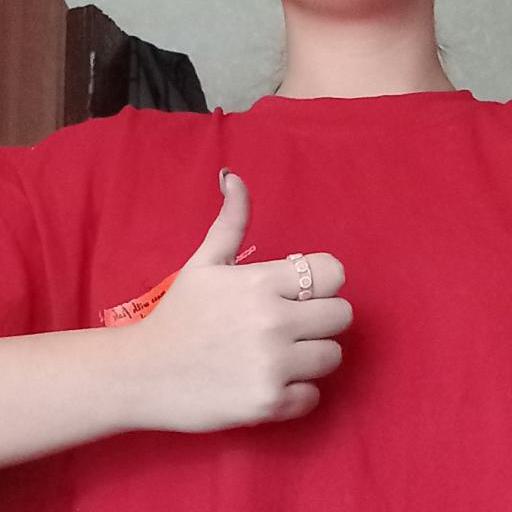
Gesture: like